RWE

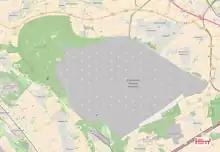
Hambach surface mine (grey); remaining and occupied Hambach Forest more southern (northeast of Morschenich)

In 2011, RWE unbundled its transmission system by selling its majority stake in the transmission system operator Amprion (RWE Transportnetz Strom GmbH), but keeping 25.1% in the company.